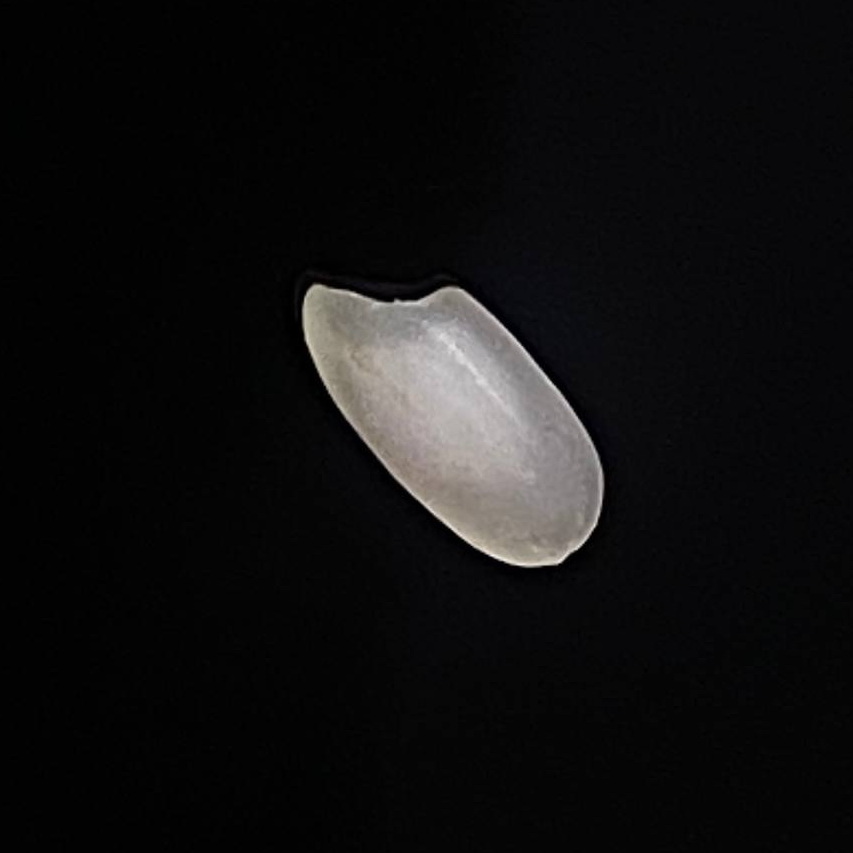
Rice variety: Bashful